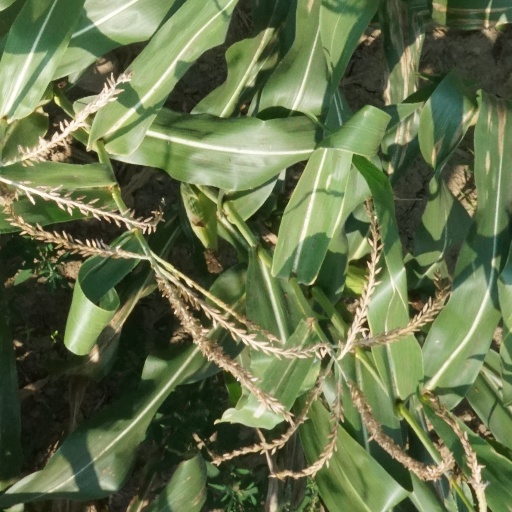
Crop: maize; corn